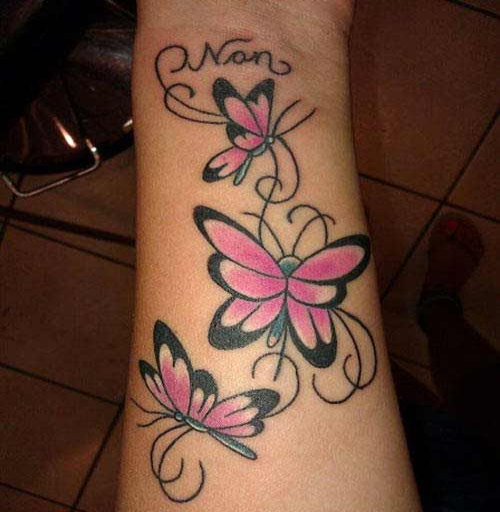
check out this whole forearm covered in pink butterflies .